Kosa Pan

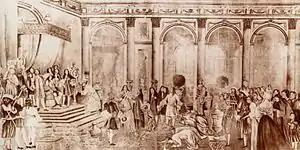
Ambassador Pan and Siamese envoys pay their respect to Louis XIV at his court in Versailles.

Upon his return to Siam, Pan was pressured to become a supporter of Phetracha's anti-French faction of dissatisfied nobles, who resented the power that the French held in Siam. The following revolution toppled Narai and ousted the French forces. Pan was sent to negotiate with their officials. He was appointed by Phetracha as his Minister of Foreign Affairs and Trade.